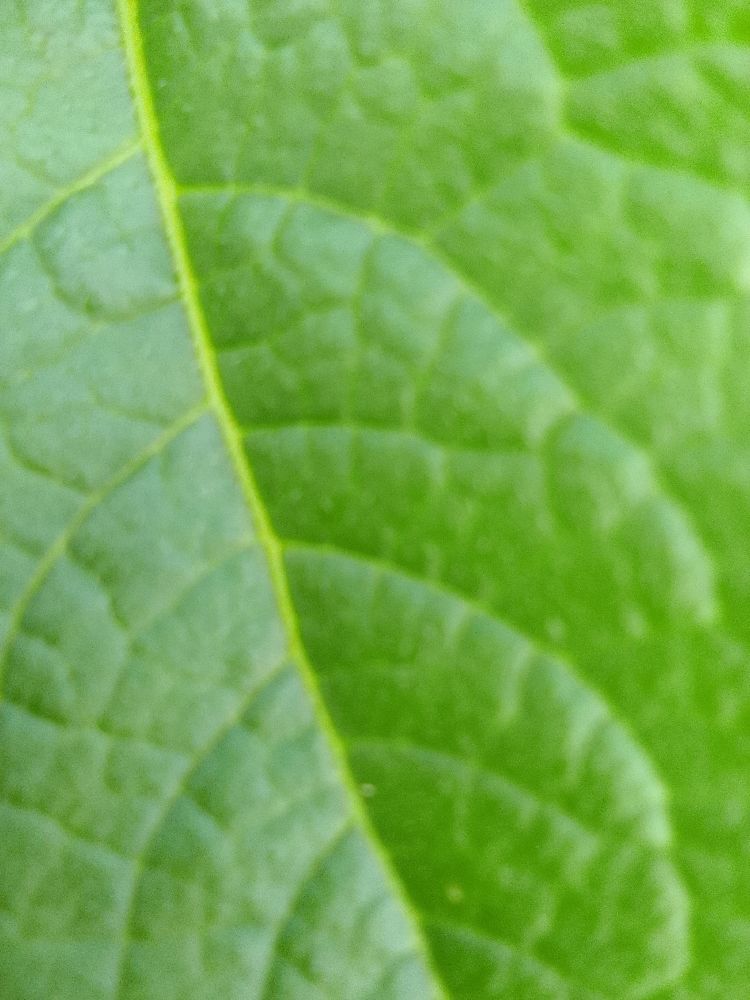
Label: Healthy